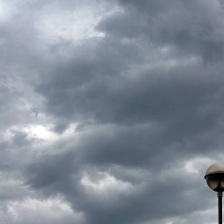
Cloud type: Altostratus